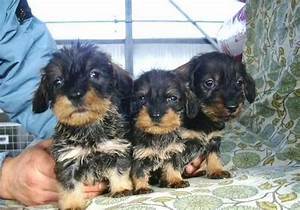
Label: cane